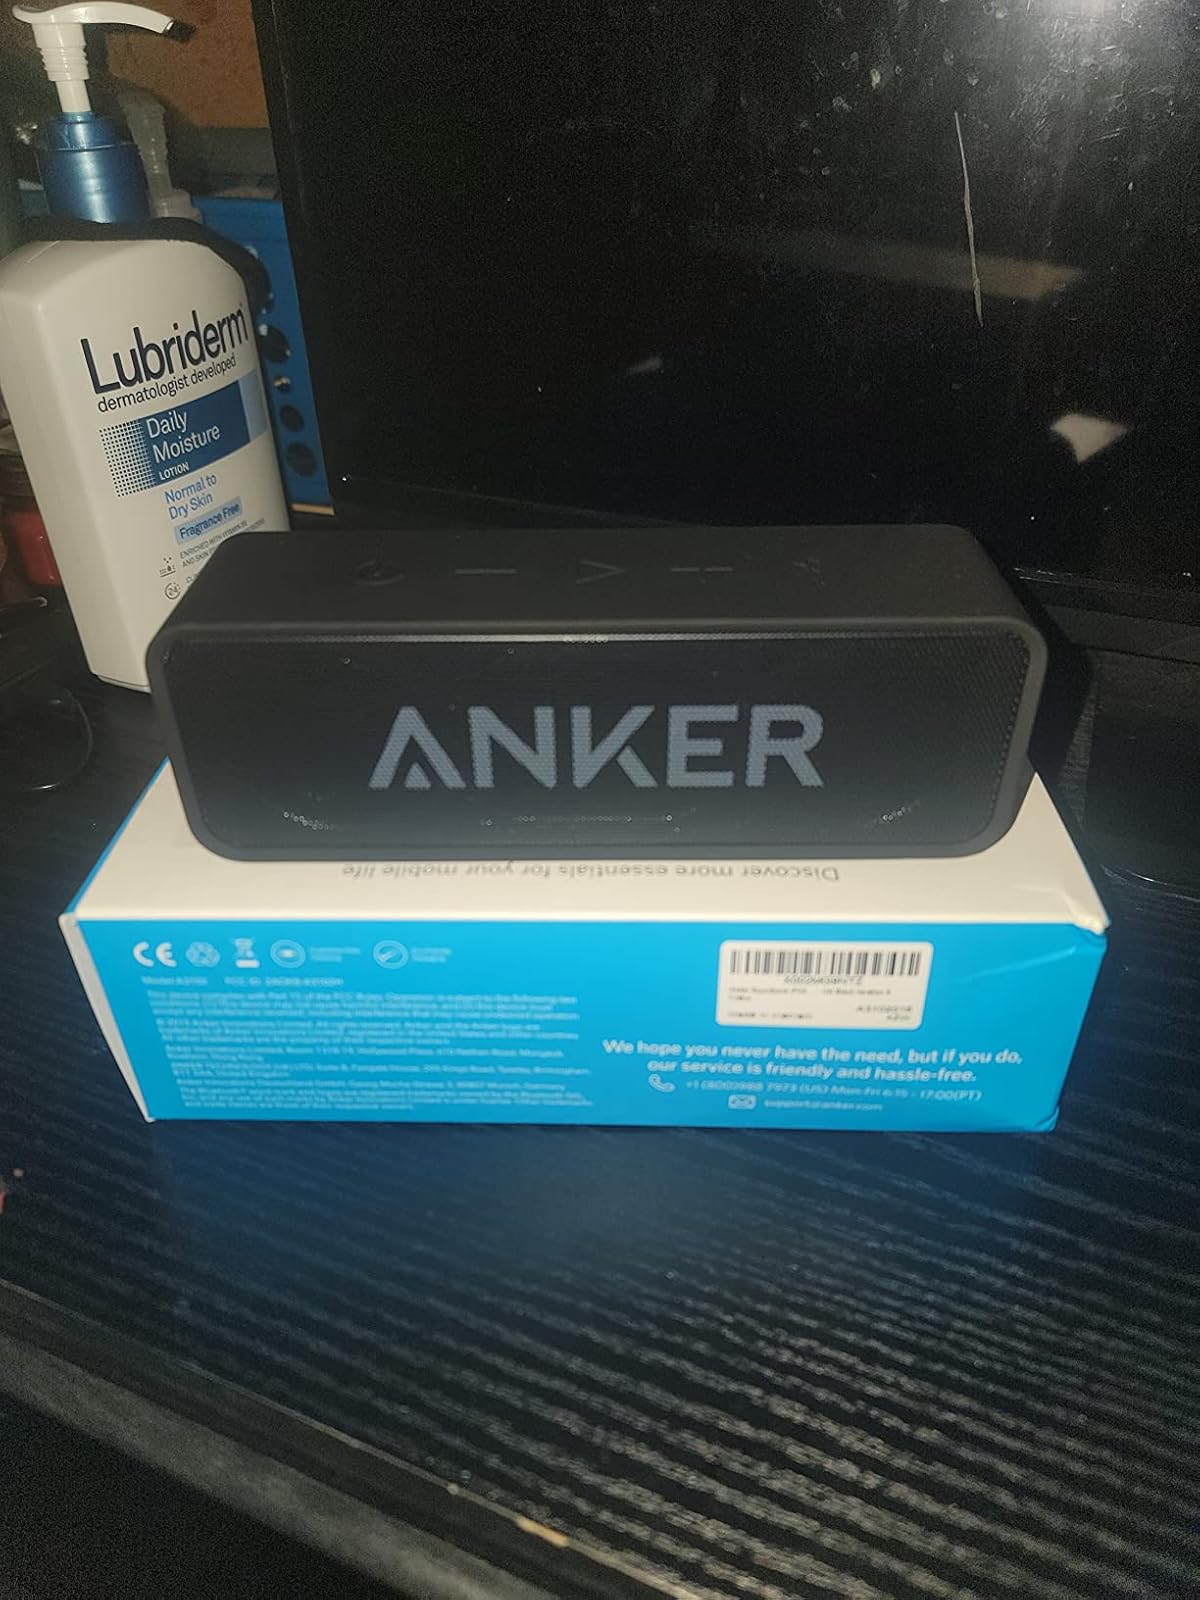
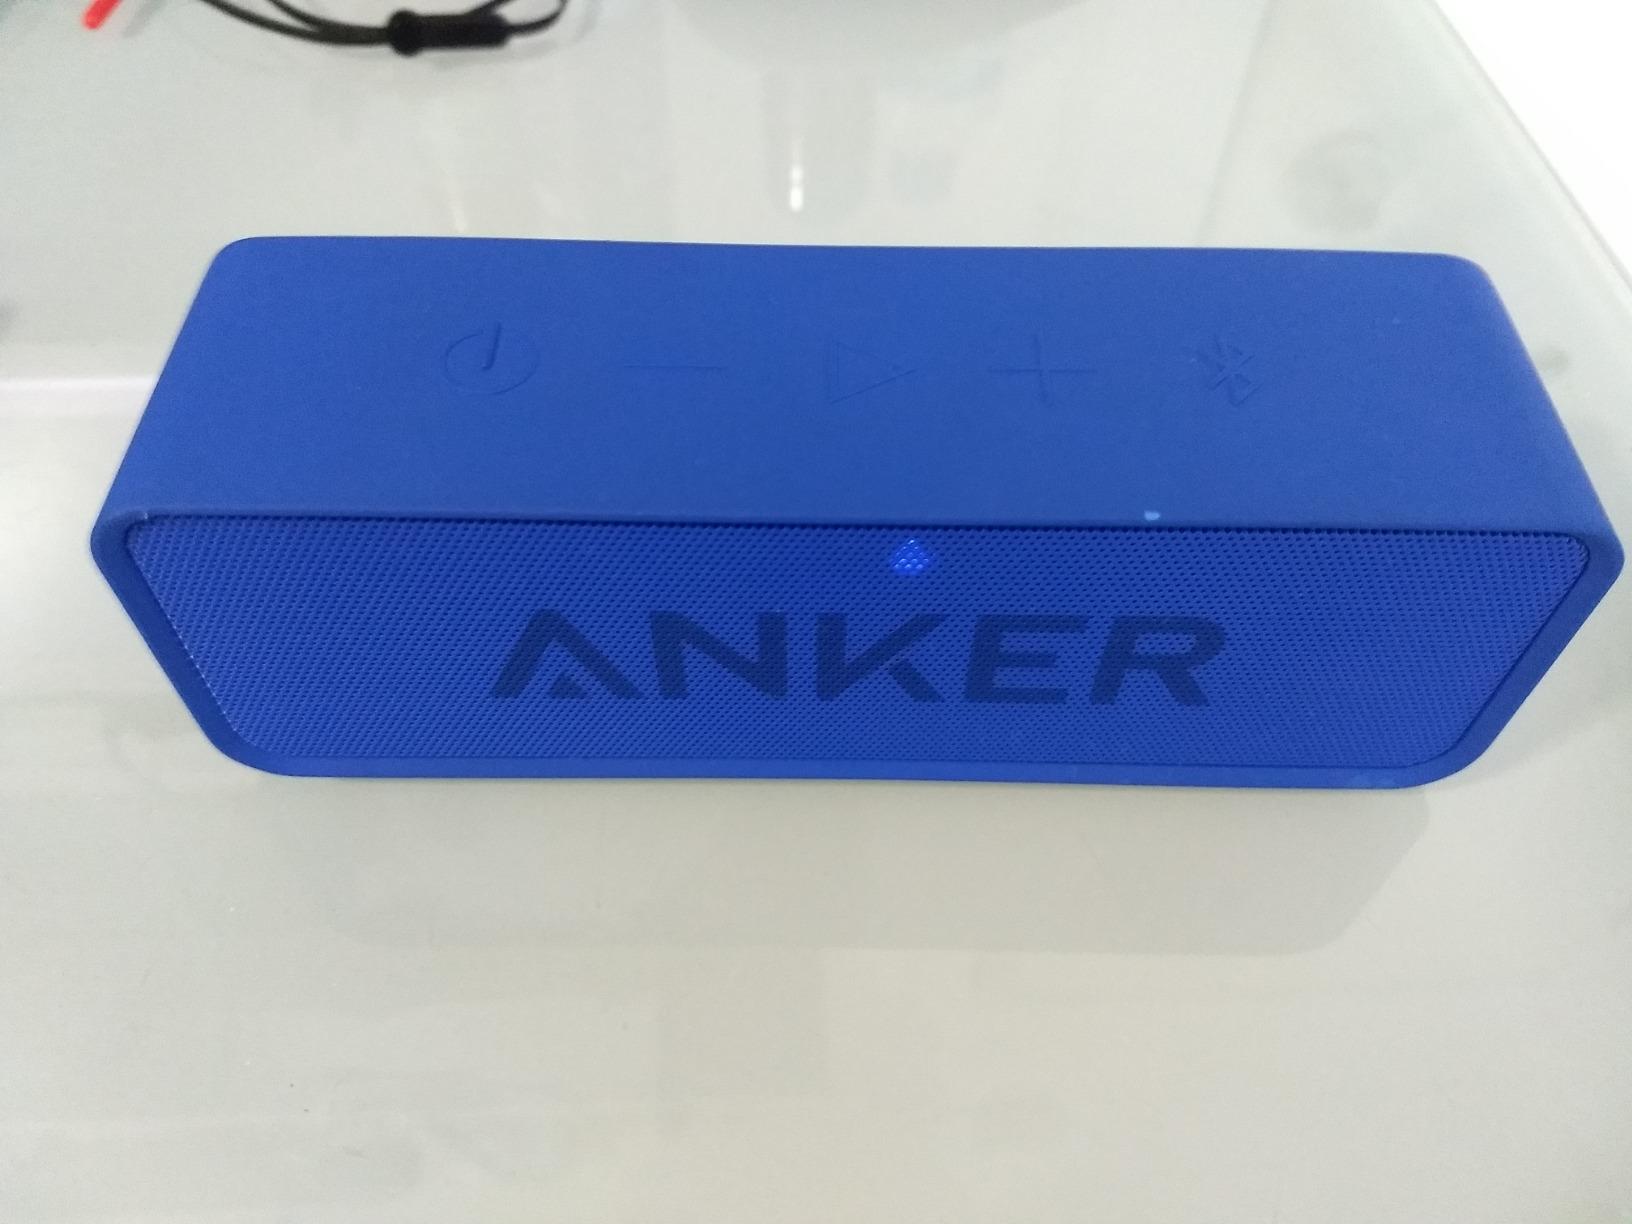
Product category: speaker
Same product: no